Civil Rights Act

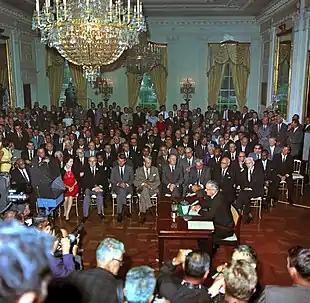
United States President Lyndon B. Johnson speaks to a television camera at the signing of the Civil Rights Act in 1964.

Lobbying support for the Civil Rights Act was coordinated by the Leadership Conference on Civil Rights, a coalition of 70 liberal and labor organizations. The principal lobbyists for the Leadership Conference were civil rights lawyer Joseph L. Rauh Jr. and Clarence Mitchell Jr. of the NAACP.